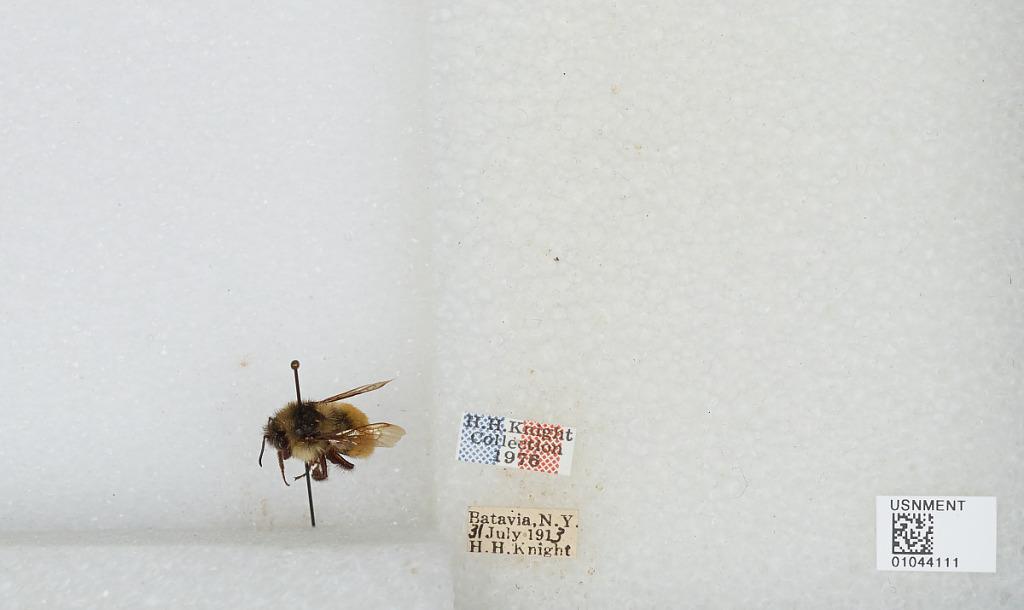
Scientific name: Bombus sp.
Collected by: H. Knight
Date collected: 1913-7-31
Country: United States
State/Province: New York
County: Genesee
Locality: Batavia
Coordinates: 42.9981, -78.1875